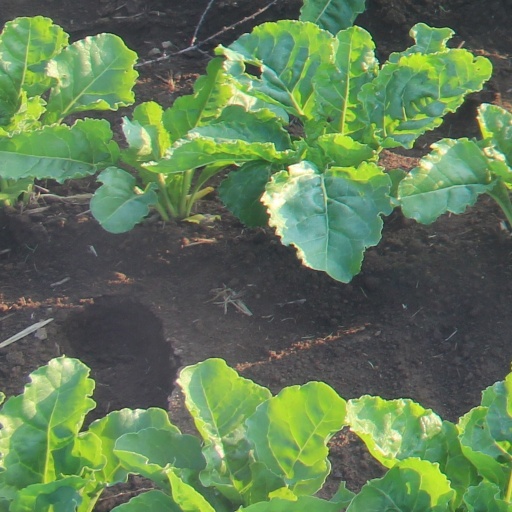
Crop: sugar beet